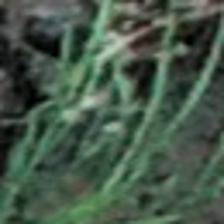
Label: clustered